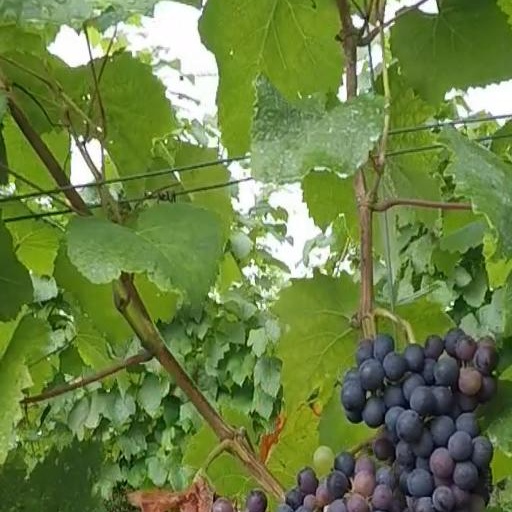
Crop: grape